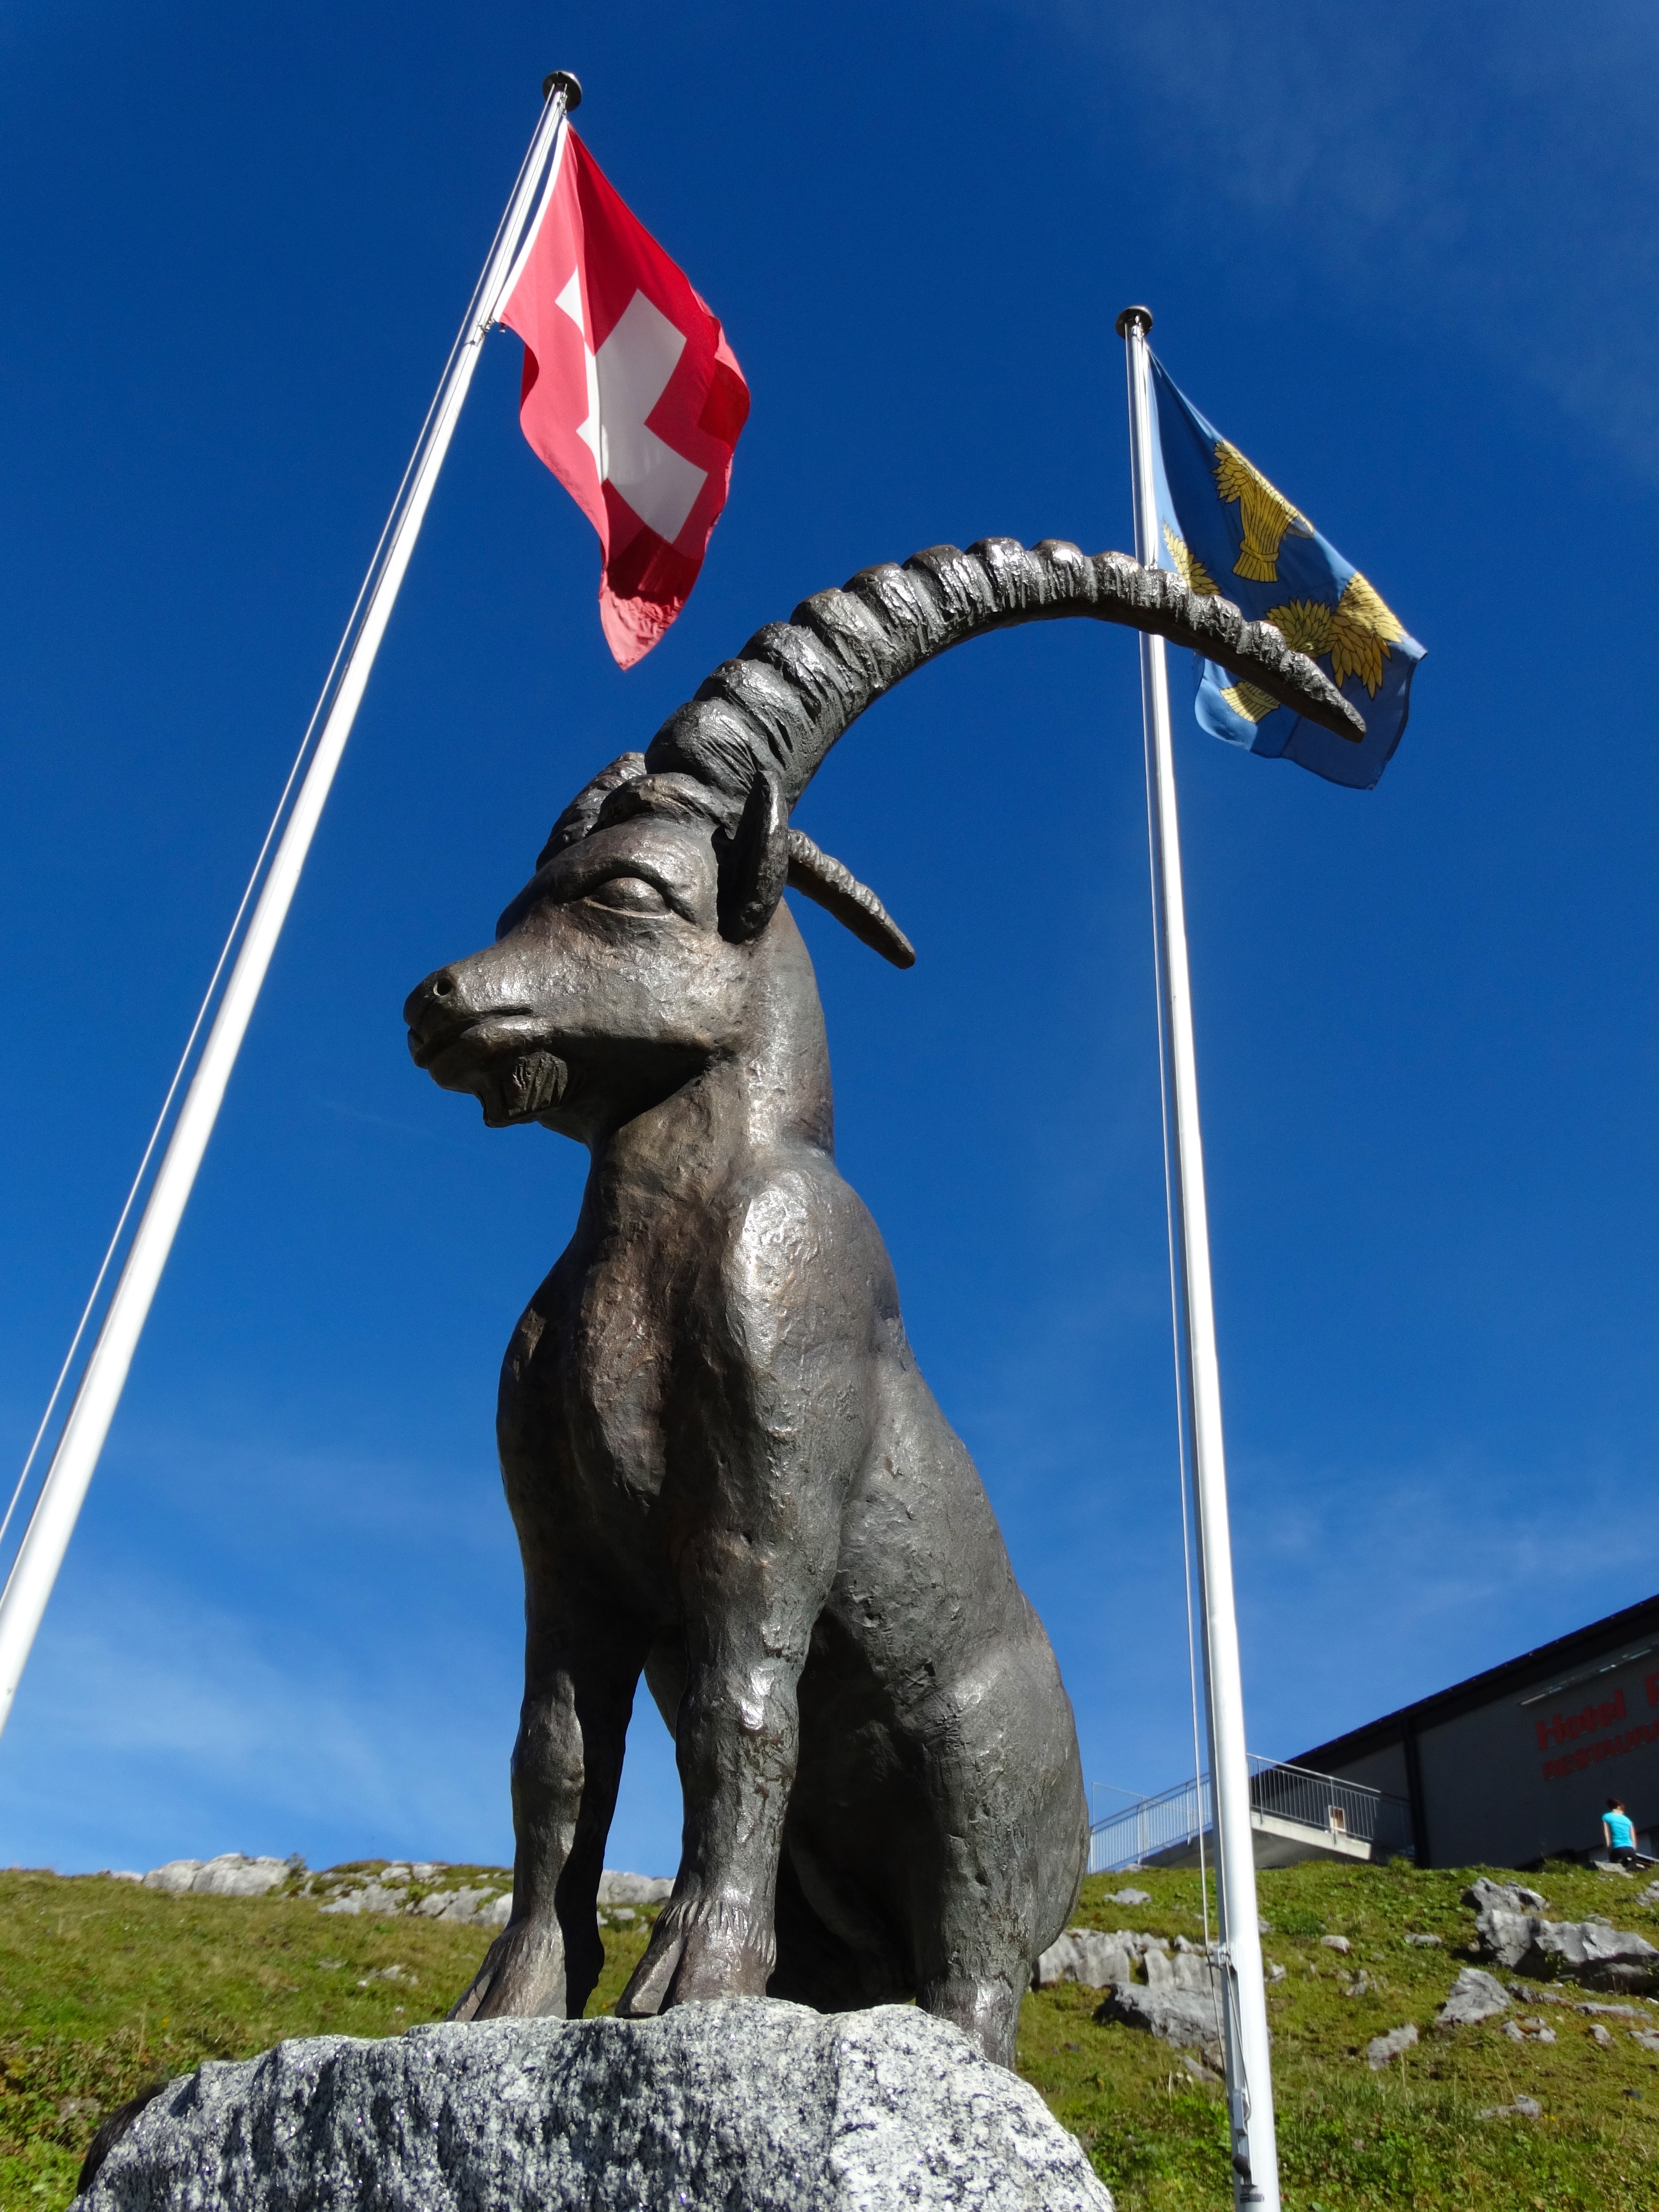
nature, monument, statue, landmark, alpine, sculpture, art, mountains, switzerland, capricorn, alpine lake